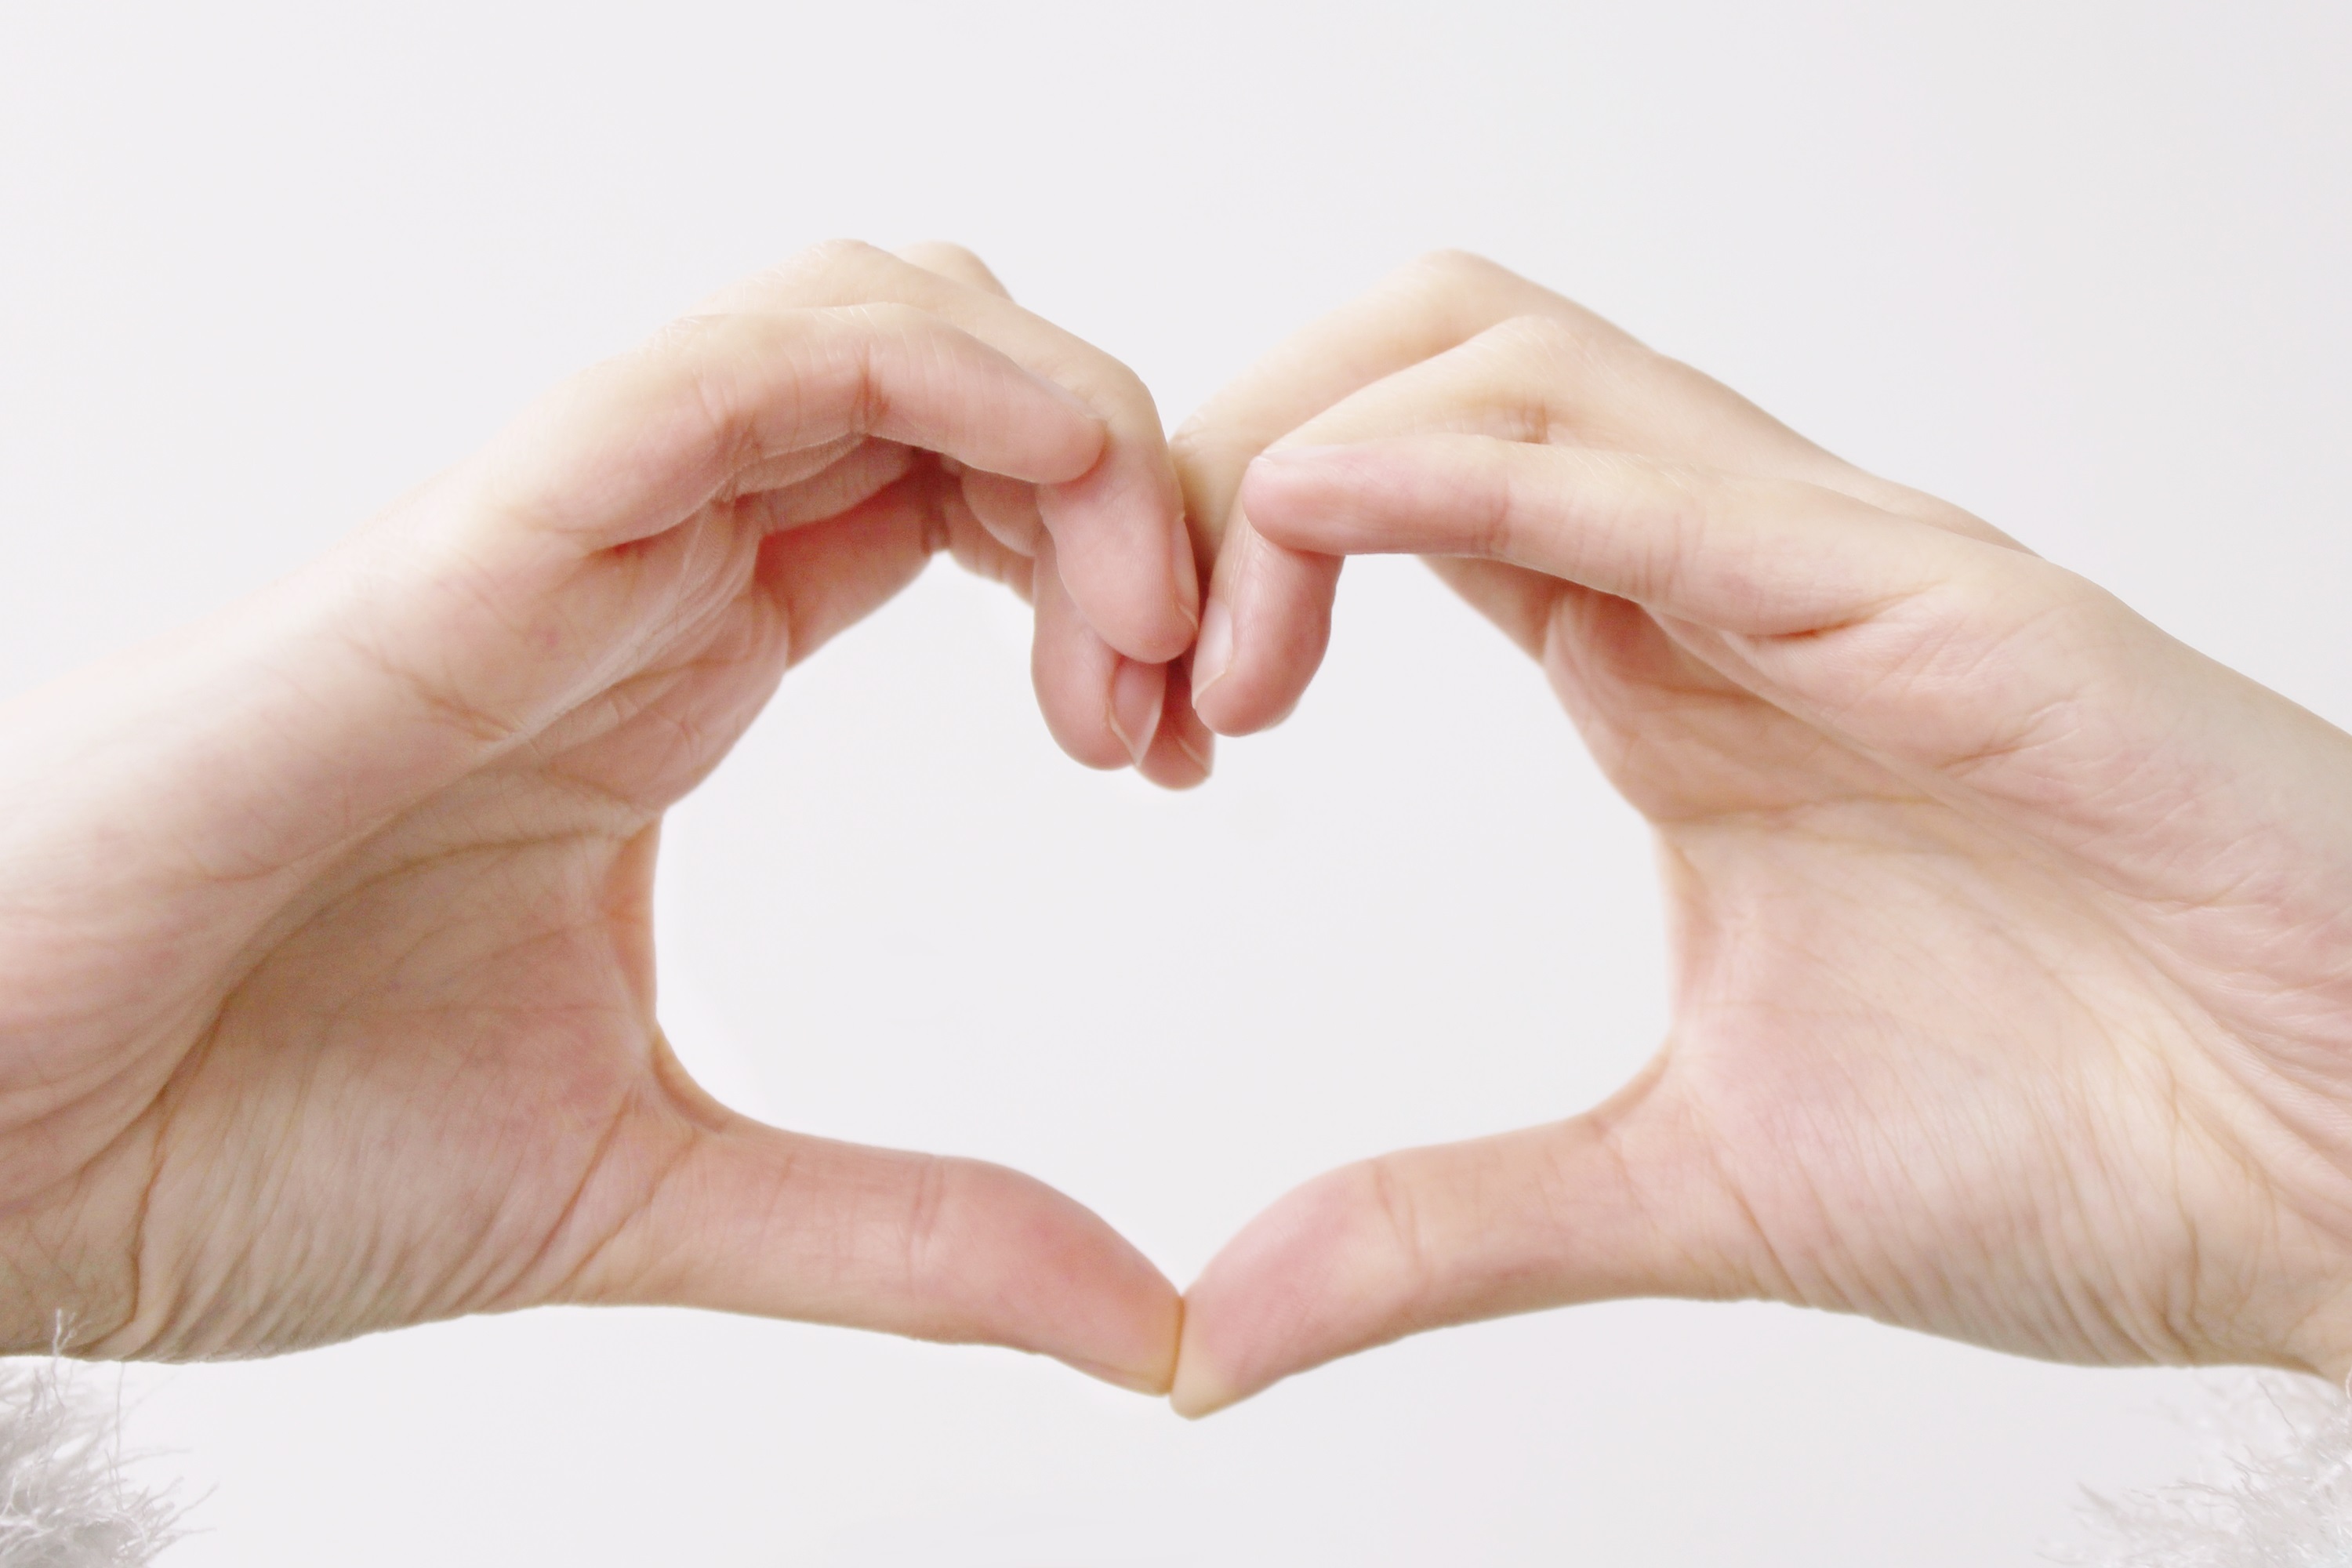
hand, woman, female, love, heart, finger, symbol, ear, arm, human body, nose, hands, organ, characters, interaction, sense, human action